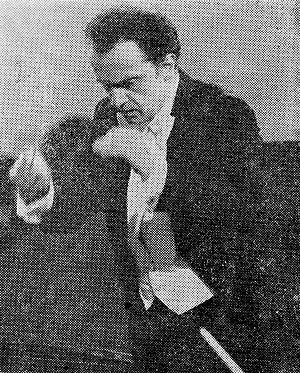
Antoni Wit, né à Cracovie le 7 février 1944, est un chef d'orchestre polonais.